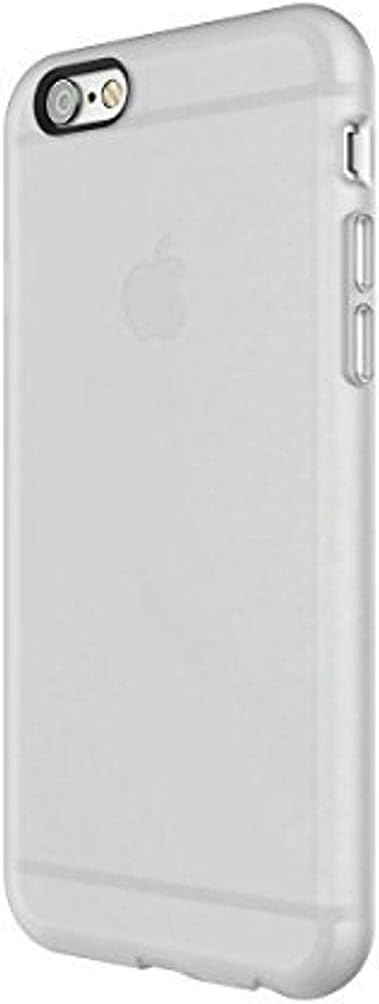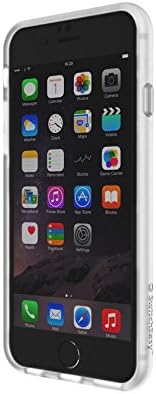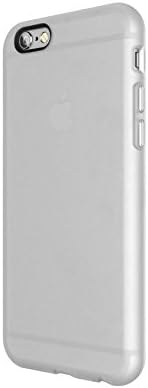
SwitchEasy Numbers Drop Proof TPU Carring Case + Native Touch Buttons for iPhone 6S - Frost White
Category: Cell Phones & Accessories
Shockproof featuring bumps on the curved defending your iphone from drops up to 1.5m while reserve the soft touch. Magic buttons tactile "magic buttons" provide solid press feedback and easy to press. Anti-scratch designed with clean lines and made of the most durable, shock resistant TPU for anti-scratch. Easy one-step attachment the rubberized construction allows for an effortless one-step attachment. Vibrant colors eye-catching colors to match your everyday outfit.
Features: Shock-proof case designed with clean lines and made of the most durable, shock resistant TPU | Featuring bumps on the curved defending your iPhone from drops up to 1.5m while reserve the soft touch | Provide solid press feedback and easy to press | Tactile